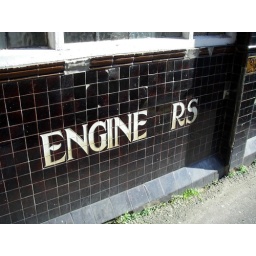
Ceramic sign on a building in Brighton.